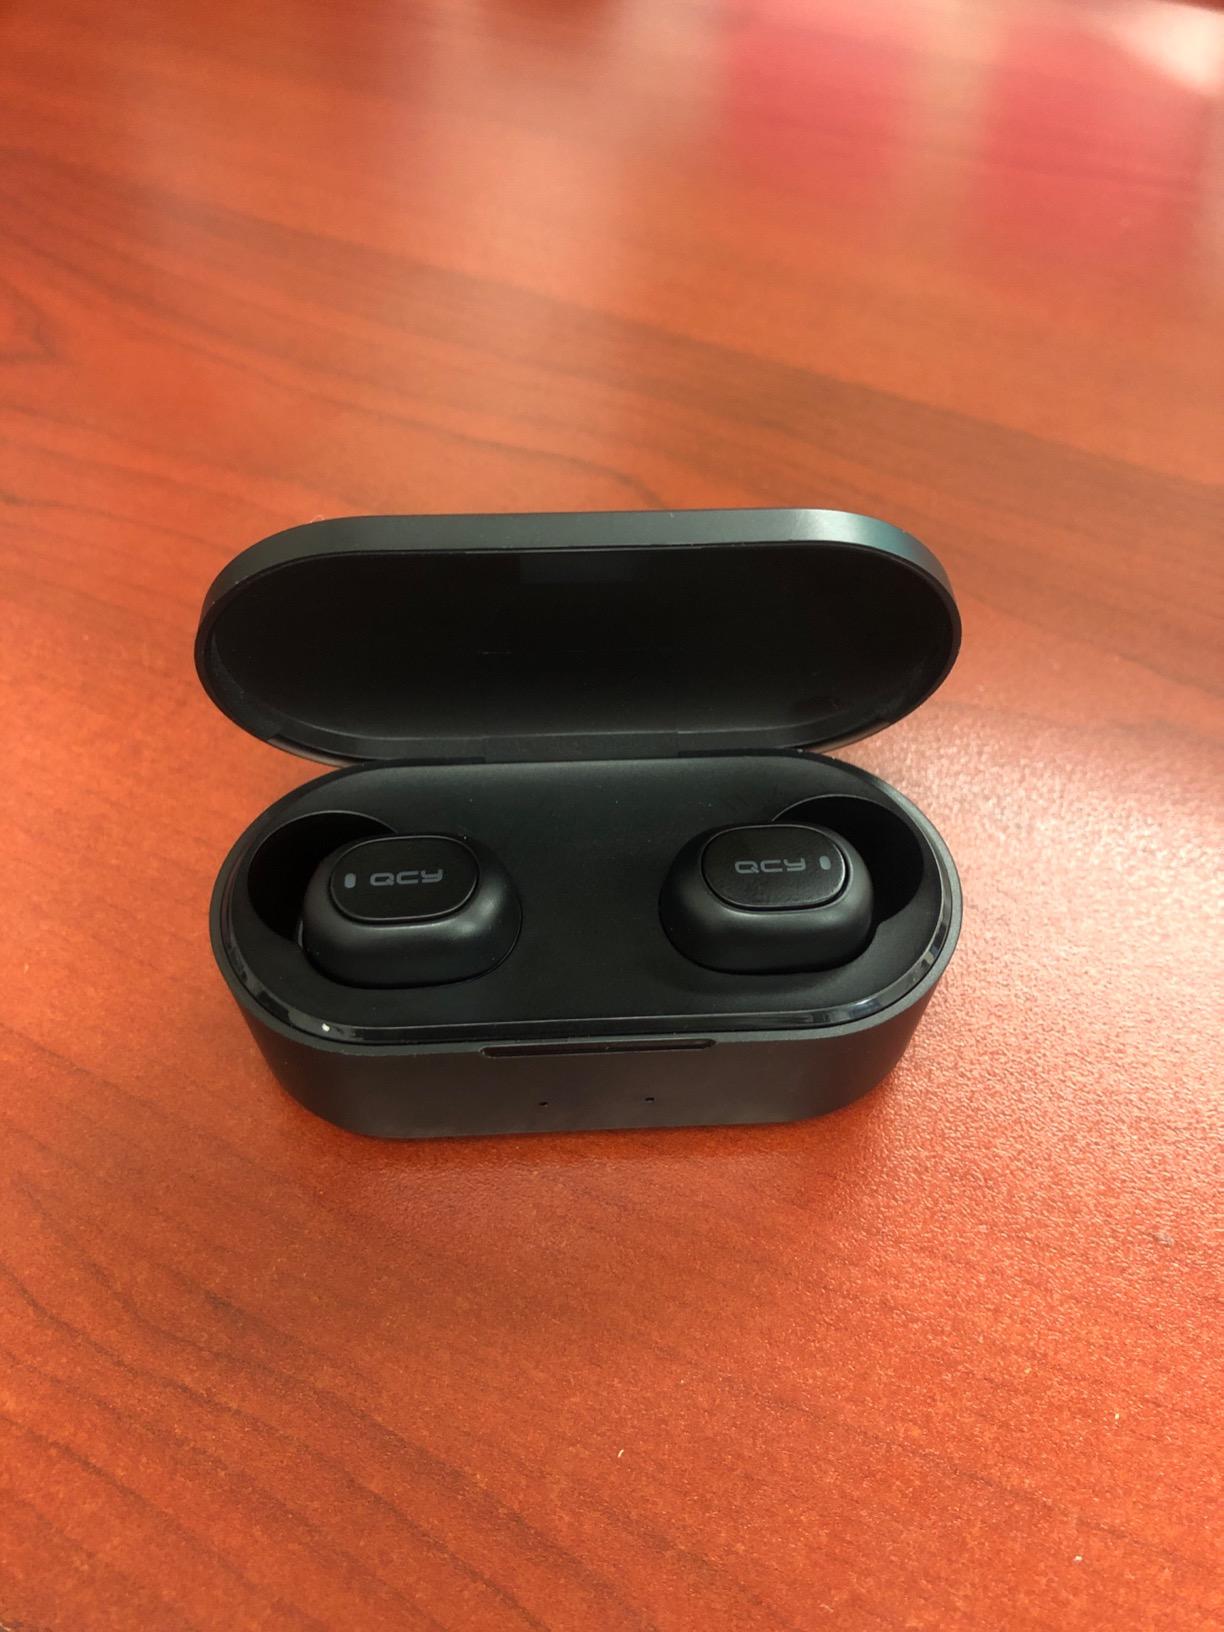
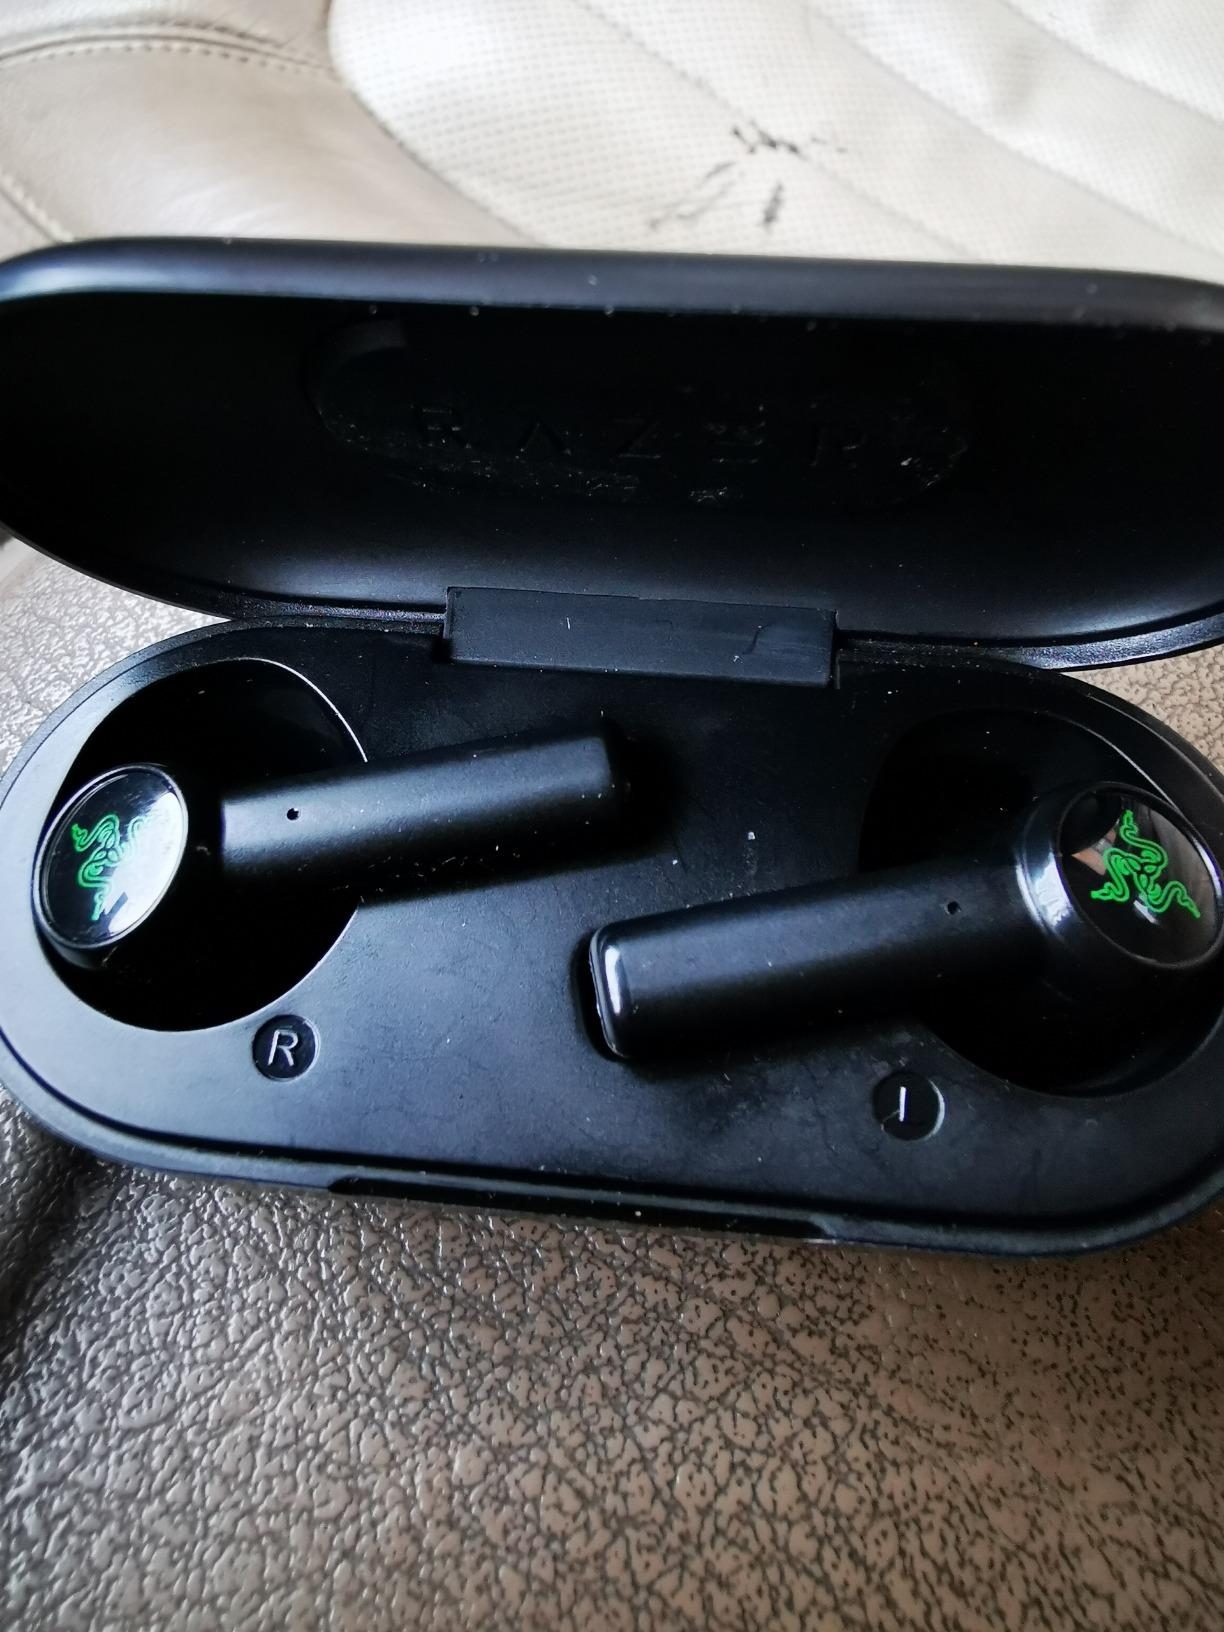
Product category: earbuds
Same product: no